Sophia Jex-Blake

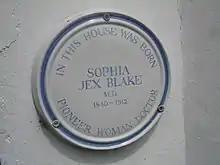
A plaque commemorating the birthplace of Sophia Jex-Blake

Sophia Jex-Blake was born at 3 Croft Place Hastings, England, on 21 January 1840, daughter of retired lawyer Thomas Jex-Blake, a proctor of Doctors' Commons, and Mary Jex-Blake (née Cubitt). Her brother was Thomas Jex-Blake, future Dean of Wells Cathedral, and father of Katharine Jex-Blake, classicist and Mistress of Girton College, Cambridge. Until the age of eight she was home-educated. She attended various private schools in southern England, and in 1858, enrolled at Queen's College, London, despite her parents' objections. In 1859, while still a student, she was offered a post as mathematics tutor at the college where she stayed until 1861, living for some of that time with Octavia Hill's family. She worked without pay; her family did not expect their daughter to earn a living, and her father refused her permission to accept a salary.